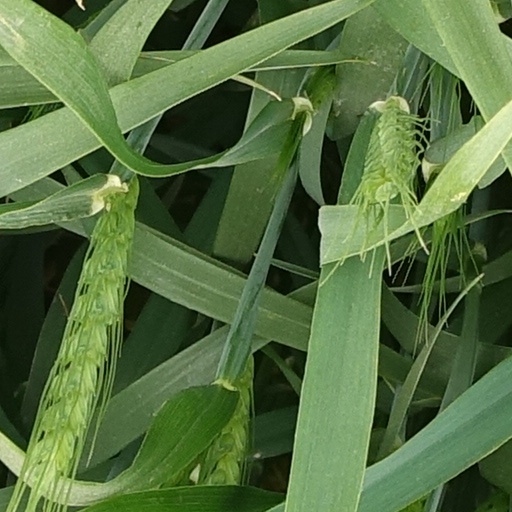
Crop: wheat